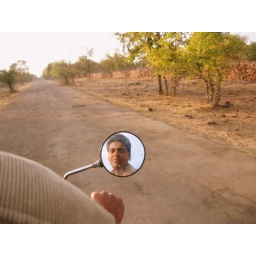
running my old rusty mountain bike in forest with my best companion.. some happiness in life cant be measured...